Kirvi

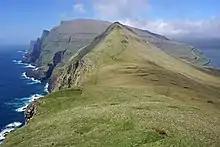
Kirvi in May 2019.

Kirvi is a mountain in Suðuroy, near the village Lopra. Kirvi is 236m high and its shape resembles that of a pyramid. The mountain is visible from the villages Lopra. The top of the mountain is called Kirviskollur. The mountain is located in the municipality of Sumba.